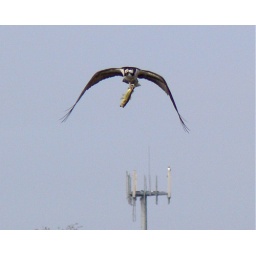
There's a Red-tailed Hawk on the cell phone tower in the background.